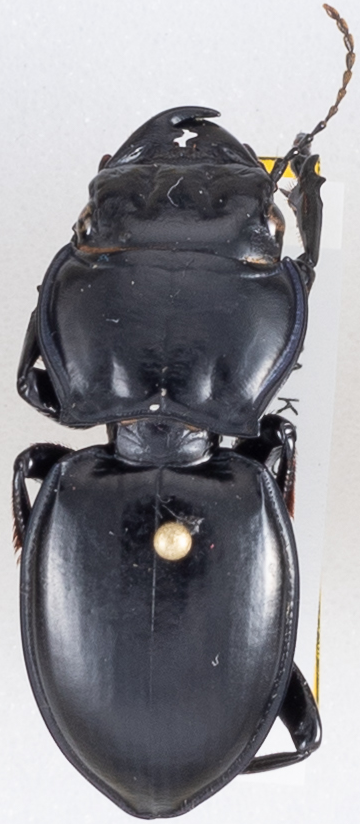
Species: Pasimachus californicus
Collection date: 2018-06-18
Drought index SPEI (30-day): -2.01
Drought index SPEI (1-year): -1.416
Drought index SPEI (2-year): -0.782